Steenwerck

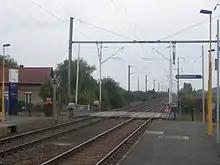
Steenwerck station

Steenwerck is between Calais and Lille and very close to the Belgian border. It is well-served by road from both cities via the A25 road. Steenwerck is on the Calais Ville section of the Lille-Fontinettes railway to Lille Flanders station.